Mark Hatfield

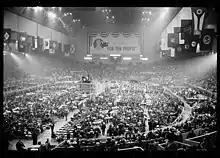
The 1964 Republican National Convention at the Cow Palace, at which Hatfield spoke

Hatfield gave the keynote speech at the 1964 Republican National Convention in San Francisco that nominated Barry Goldwater and served as temporary chairman of the party during the convention. He advocated a moderate approach for the party and opposed the extreme conservatism associated with Goldwater and his supporters. He also was the only governor to vote against a resolution by the National Governors' Conference supporting the Johnson Administration's policy on the Vietnam War, as Hatfield opposed the war, but pledged "unqualified and complete support" for the troops. He preferred the use of economic sanctions to end the war.